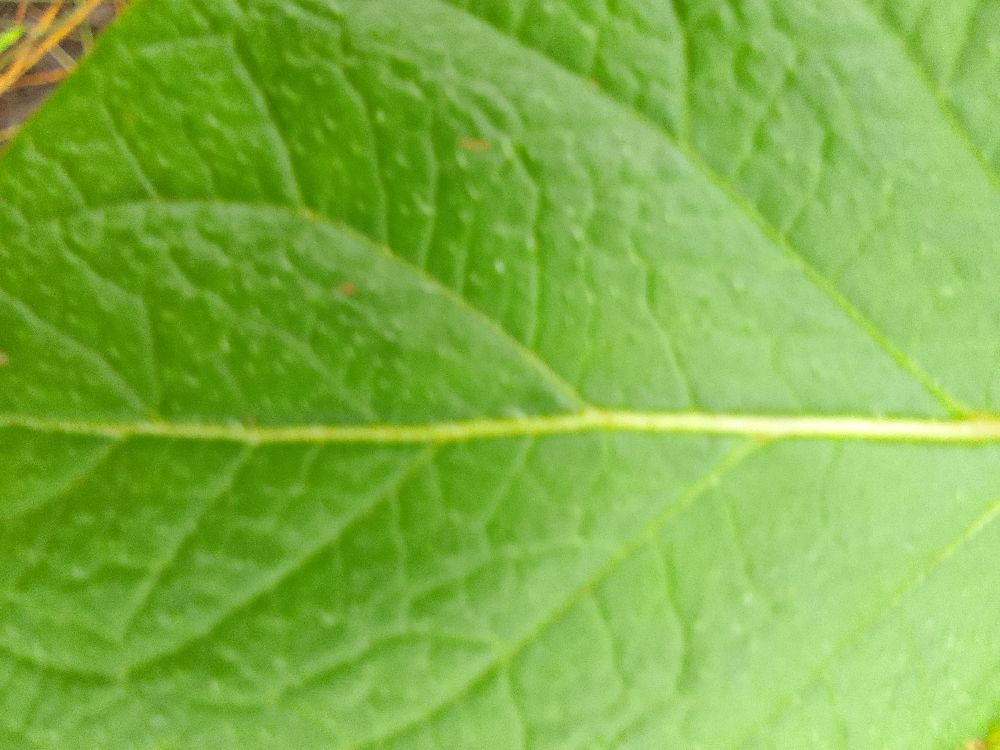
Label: Healthy